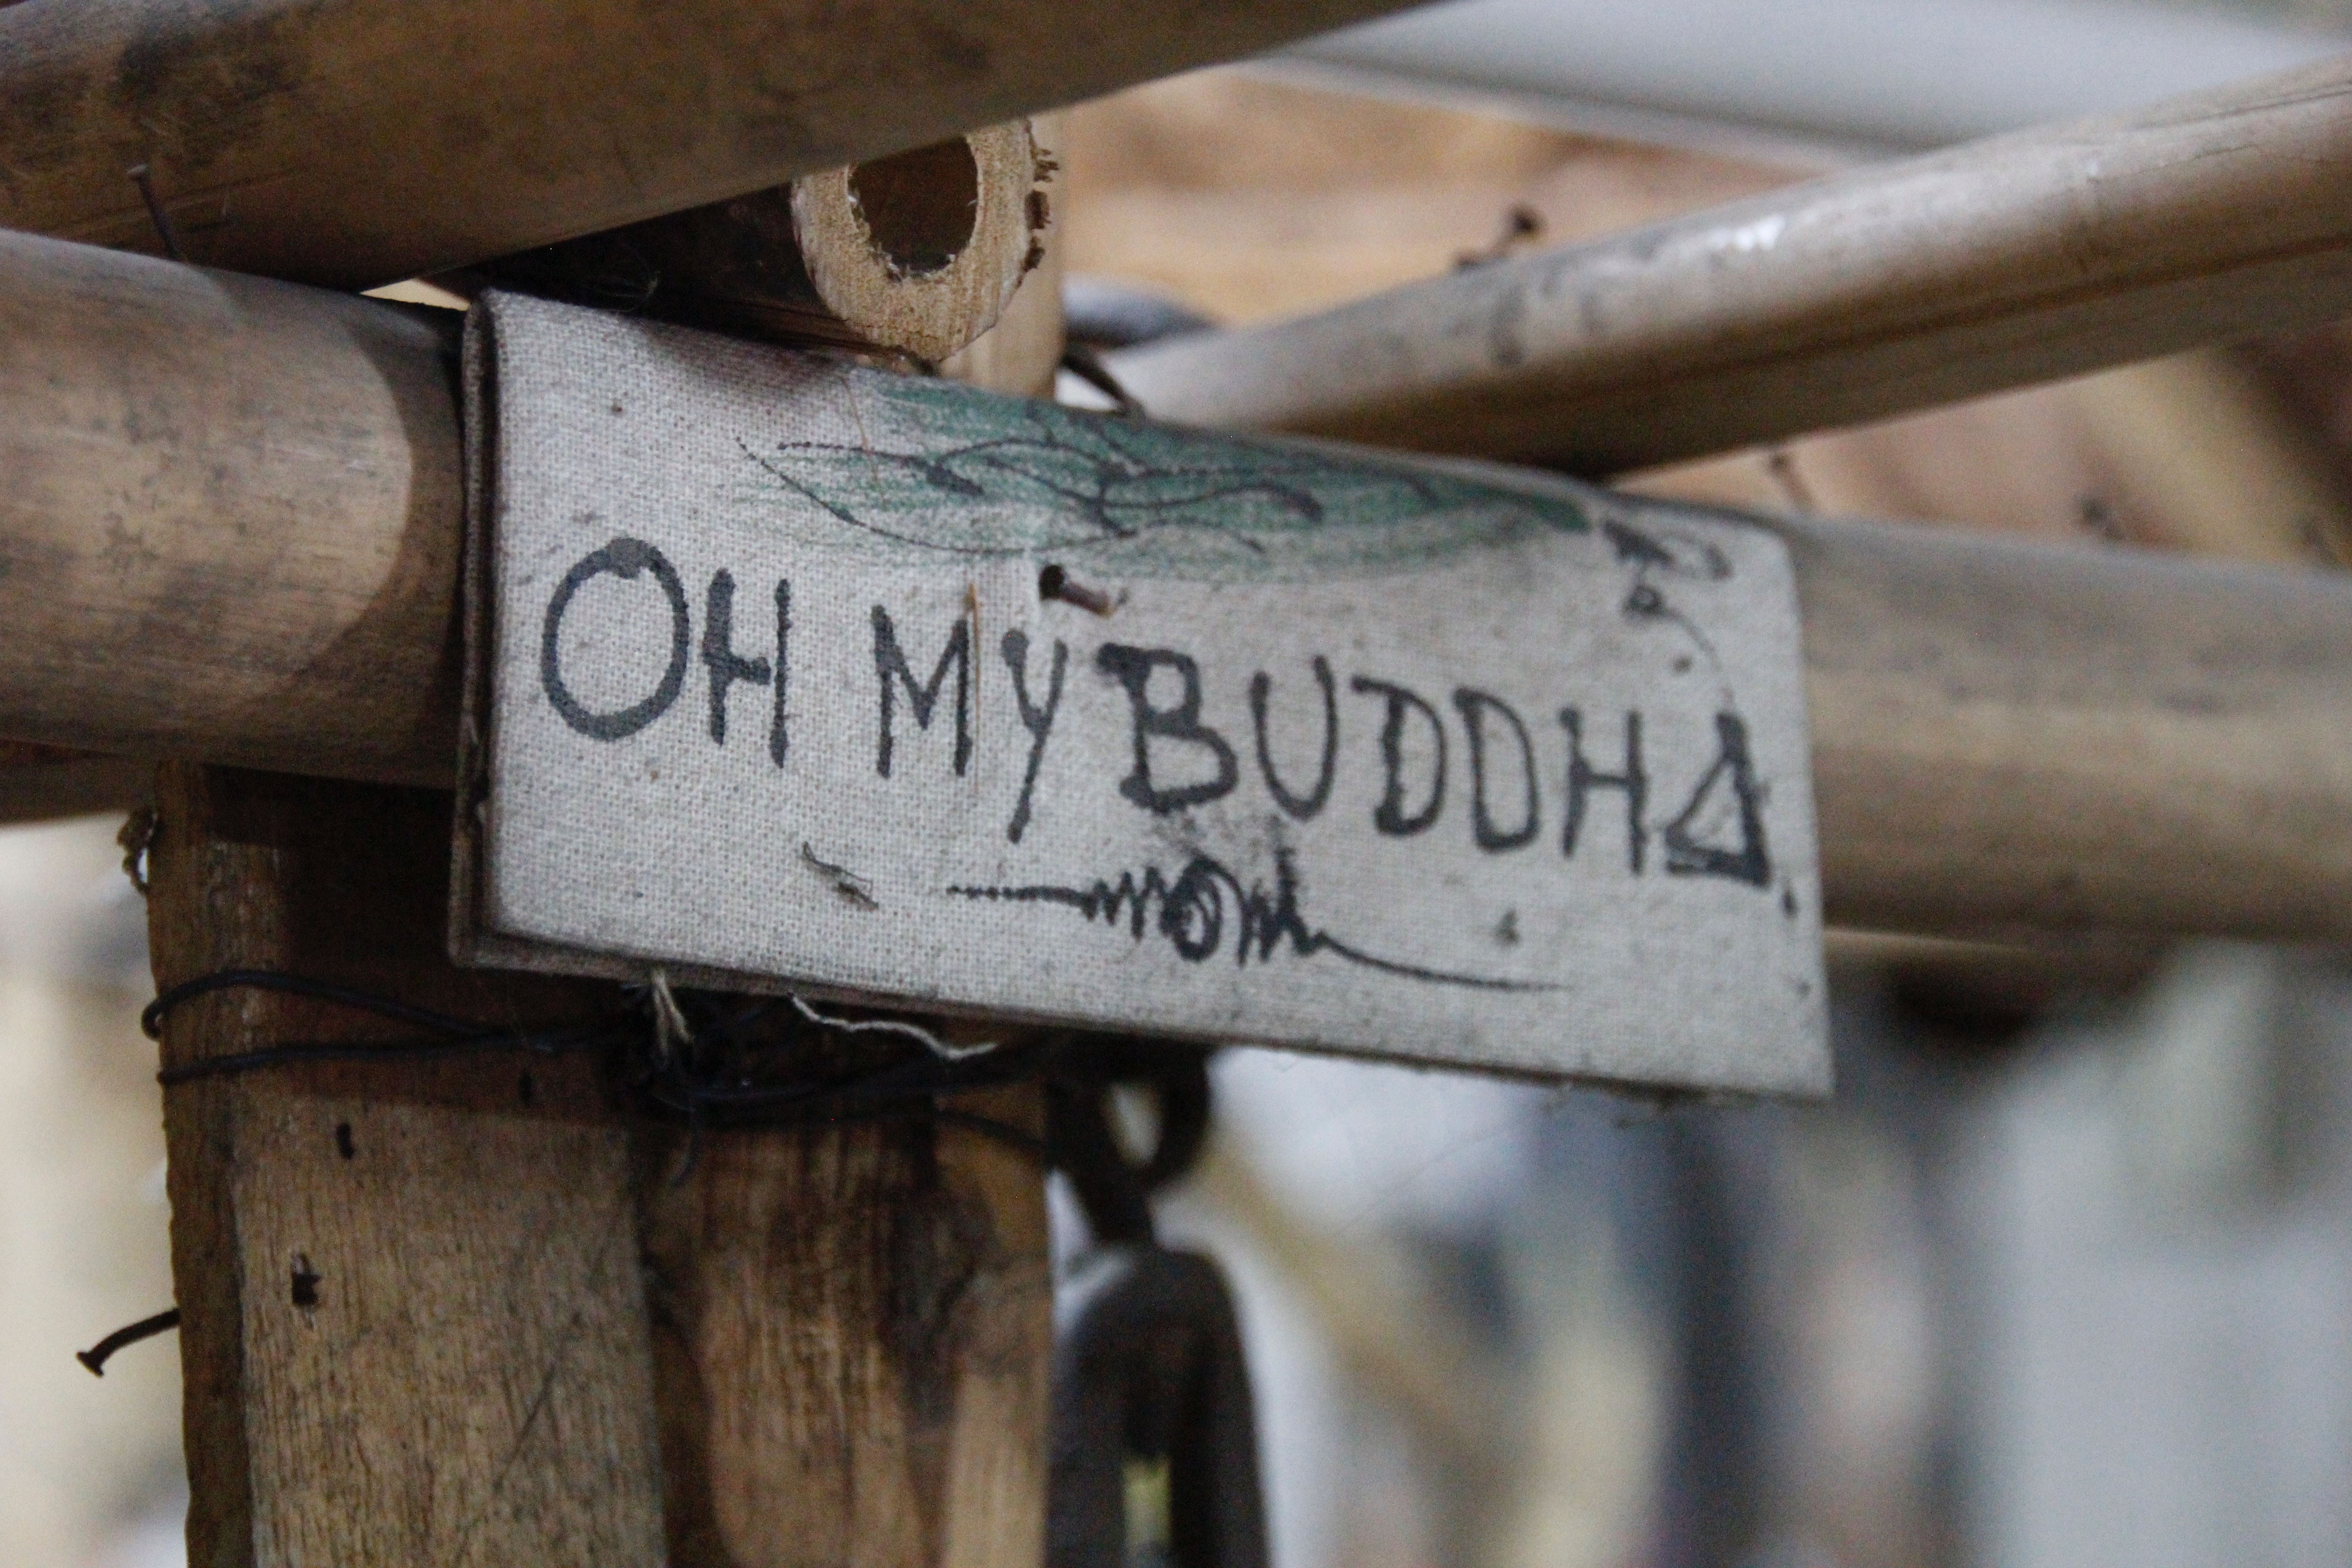
wood, close up, buddha, iron, wooden sign, oh my buddha, man made object